Eqrem Basha

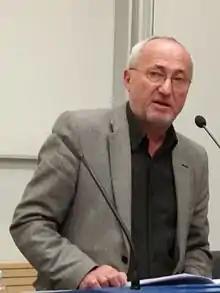

Eqrem Basha (born 1948 in Debar, PR Macedonia, FPR Yugoslavia) is writer from Kosovo. He is the author of eight volumes of innovative verse, three volumes of short stories and numerous translations.